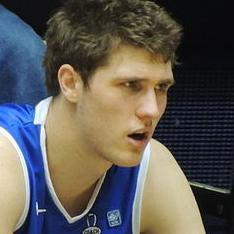
Age: 21